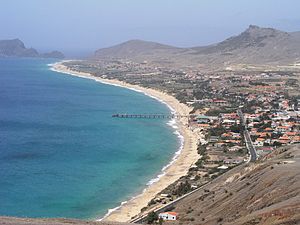
Porto Santo / Turisme
Porto Santo er en portugisisk er en 42 km² og 9 km lang og 6 km bred ø som ligger ca. 42 km nordøst for Madeira i Nordatlanten. Administrativt er den en del af den autonome region Madeira. Den største by på øen er Porto Santo, også kaldt Vila Baleira. I 2014 havde kommunen og øen 5483 indbyggere. Øen har en flyplads med rute til Funchal, som kun ligger 15 minutter væk med fly. Den er den nordligste og østligste af Madeiraøerne. Den nærmeste by er Machico på Madeira i sydvest. Beboerne lever overvejende af fiskeri og turisme. Øens eneste større er Vila Baleira ved den flade sydkyst, hvor næsten alle øens beboere lever. Porto Santo er en af de seks kredse i Portugal, der kun omfatter en kommune.